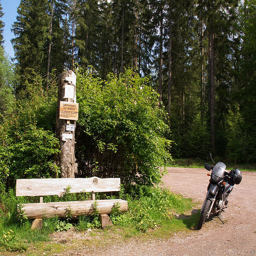
A motorcycle sits next to a log bench and posted messages.
A motorcycle parked next to a  wooden bench.
A motorcycle parked next to a signpost and a bench made of logs
a black motorcycle is parked and a wooden bench
A motorcycle is parked by a wooden bench, and tree stump.